Lebollo la banna

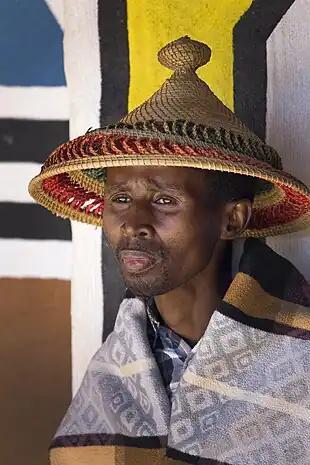
A Sotho man wearing a blanket showing proof that he has reached the manhood stage

Traditional Basotho initiation schools are conducted over a period of time (varying from a few weeks to six months) in secluded areas away from settlements, which are often referred to as "the bush" or "the mountain". Traditional initiation teachers, known as "basuwe" in Sesotho, are commonly elderly men with substantial economic, political, and social standing within Basotho communities. The "basuwe" perform rituals and teach the initiates about cultural and health issues. A "monga lebollo" is the one who establishes "lebollo" in a particular area and owns the particular initiation school. They are sometimes given a position in informal education school governing bodies in order to assist and advise schools on the behaviors and needs of the new initiates.